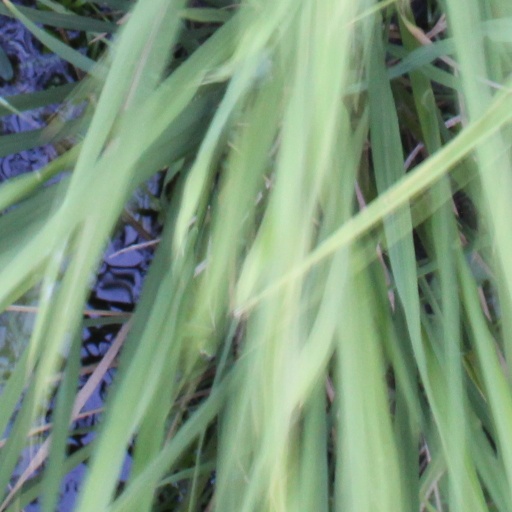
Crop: rice